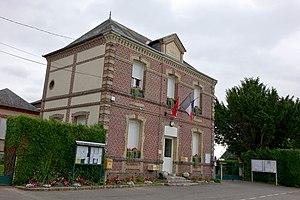
Mairie de Saint-Paul-de-Fourques, Eure, France
Saint-Paul-de-Fourques est une commune française située dans le département de l'Eure, en région Normandie.